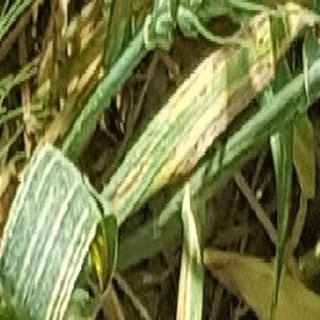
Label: wheat_yellow_rust